Michał Gorstkin-Wywiórski

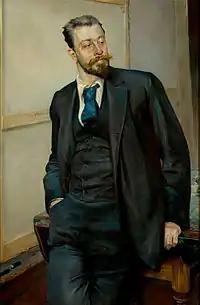
Michał Gorstkin-Wywiórski; portrait by Jacek Malczewski.

Michał Paweł Gorstkin-Wywiórski (14 March 1861, Warsaw - 30 May 1926, Berlin) was a Polish painter; primarily of landscapes and maritime scenes. Because of this, he was also an amateur naturalist and maritime historian.